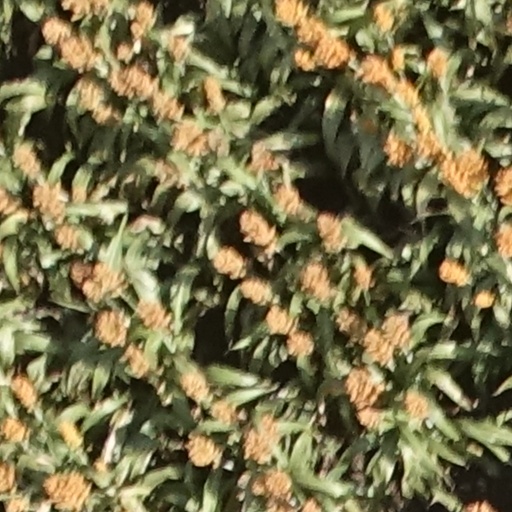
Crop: sorghum